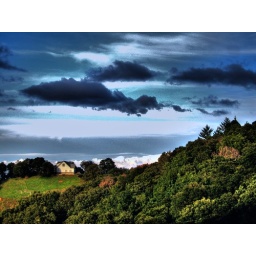
This is probably my favorite picture. A lone house overlooking redwoods and the ocean in the far distance.